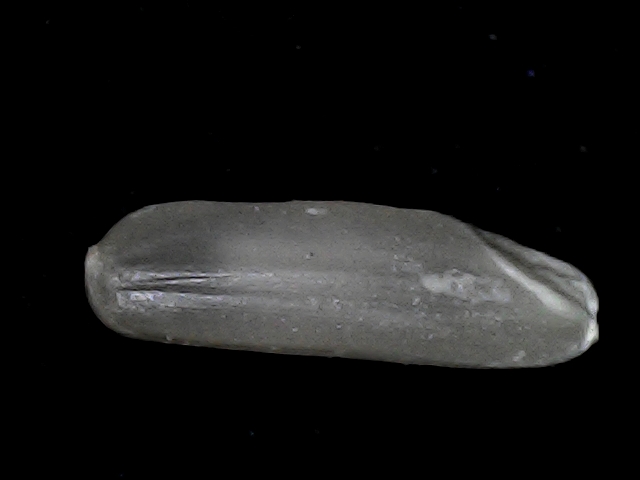
Rice variety: BD70